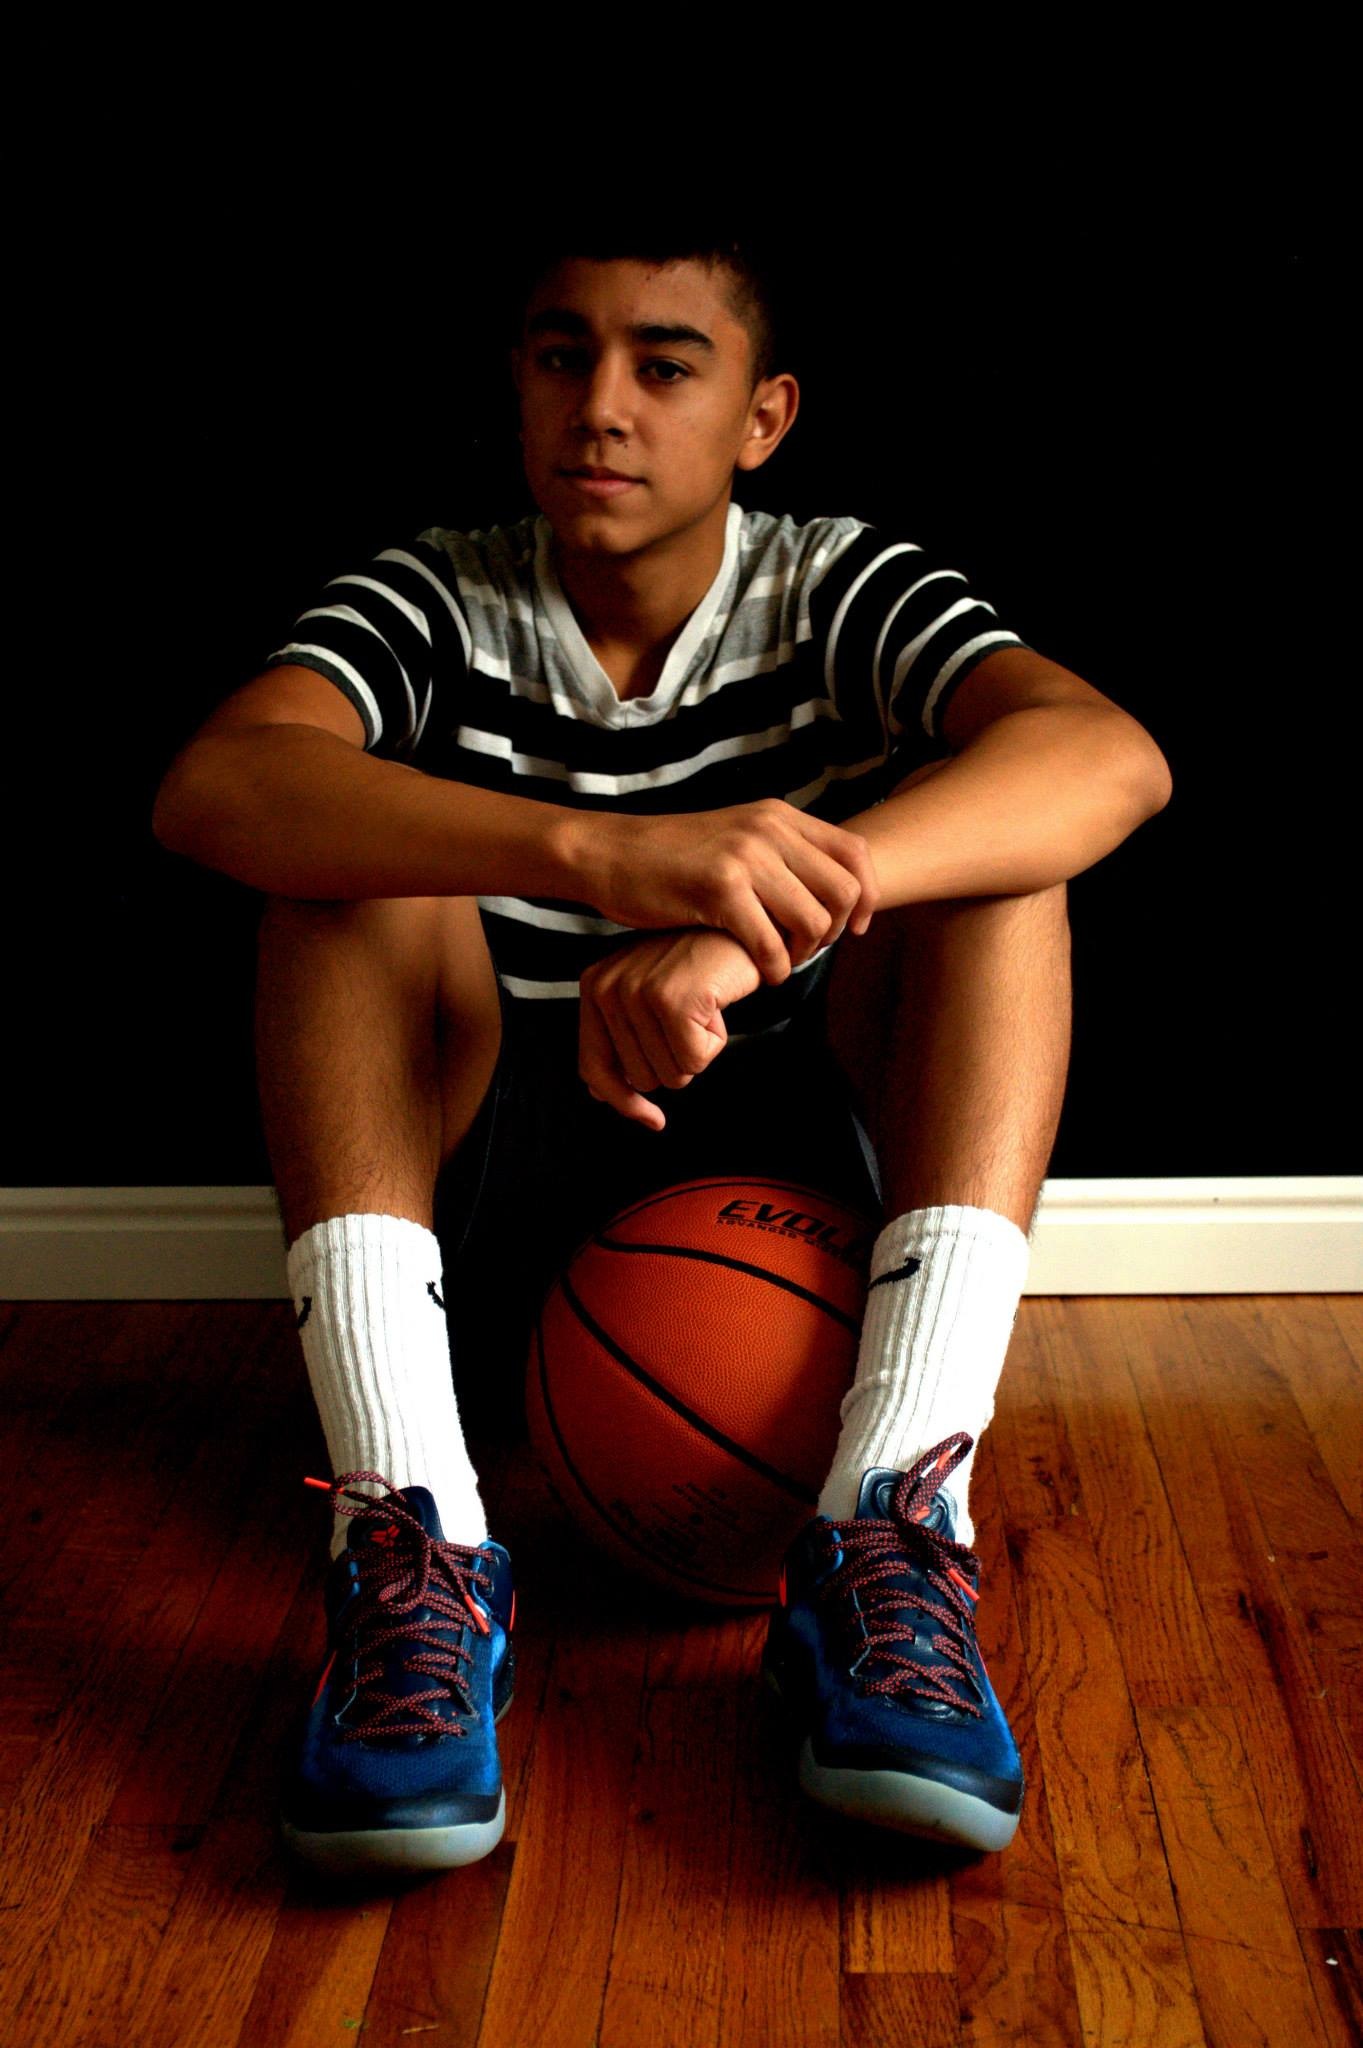
man, person, sport, photography, kid, male, recreation, leg, portrait, model, young, basketball, sitting, healthy, arm, fitness, smiling, muscle, race, american, ball, handsome, active, mixed, ethnicity, latino, back to school, hispanic, human positions